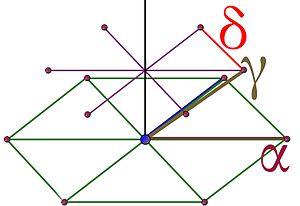
Illustration pour un détail technique d'une preuve sur le réseau hexagonal en dimension 3.
En mathématiques, un réseau d'un espace euclidien est un sous-groupe discret de l’espace, de rang fini n. Par exemple, les vecteurs de Rⁿ à coordonnées entières dans une base forment un réseau de Rⁿ. Cette notion permet de décrire mathématiquement des maillages, comme celui correspondant à la figure 1.